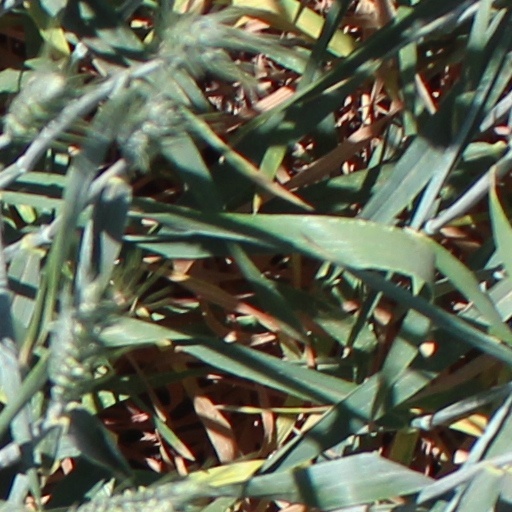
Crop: wheat